Abeele Aerodrome Military Commonwealth War Graves Commission Cemetery

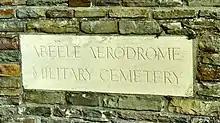
Abeele Aerodrome Military Commonwealth War Graves Commission cemetery

Abeele Aerodrome Military Cemetery is a Commonwealth War Graves Commission (CWGC) burial ground for the dead of the First World War located in the Ypres Salient on the Western Front.